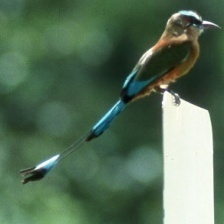
Species: TURQUOISE MOTMOT
Scientific name: EUMOMOTA SUPERCILIOSA